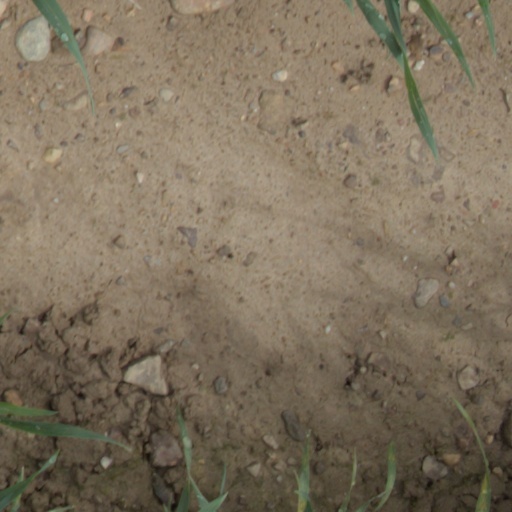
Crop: wheat